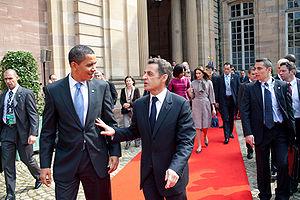
La réintégration de la France dans le commandement intégré de l'Organisation du traité de l'Atlantique nord est annoncée par le président de la République Nicolas Sarkozy au Congrès à Washington le 7 novembre 2007.